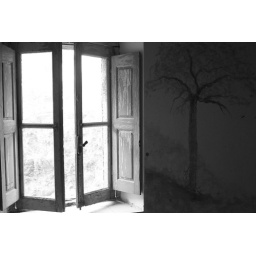
The tree near the window